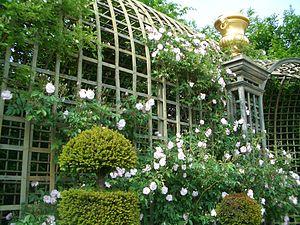
Folie dans le jardin du château de Versailles
Le treillage désigne un assemblage de tringles, l'ensemble formant des parois ajourées destinées à supporter des plantes grimpantes, les espaliers ou à ménager des séparations, les palis ou palissades. C'est un élément de décoration des jardins dans l'architecture classique.